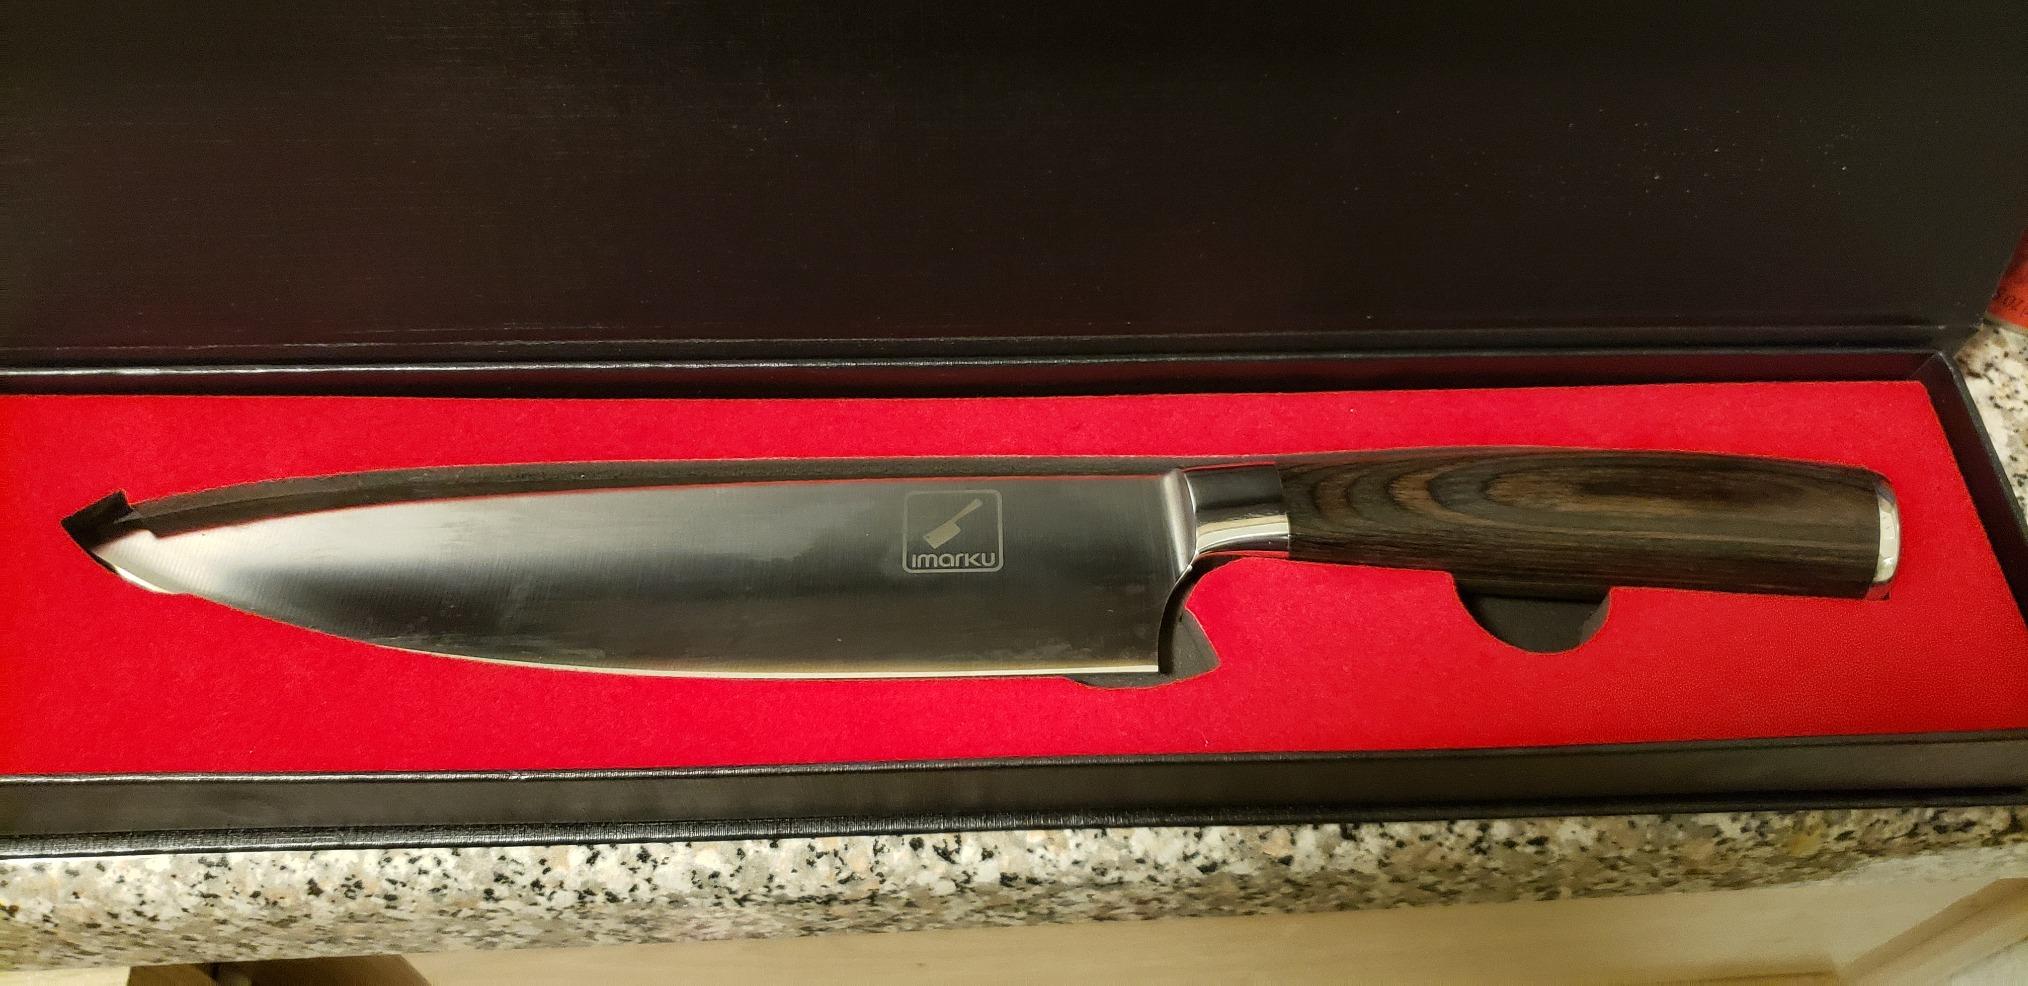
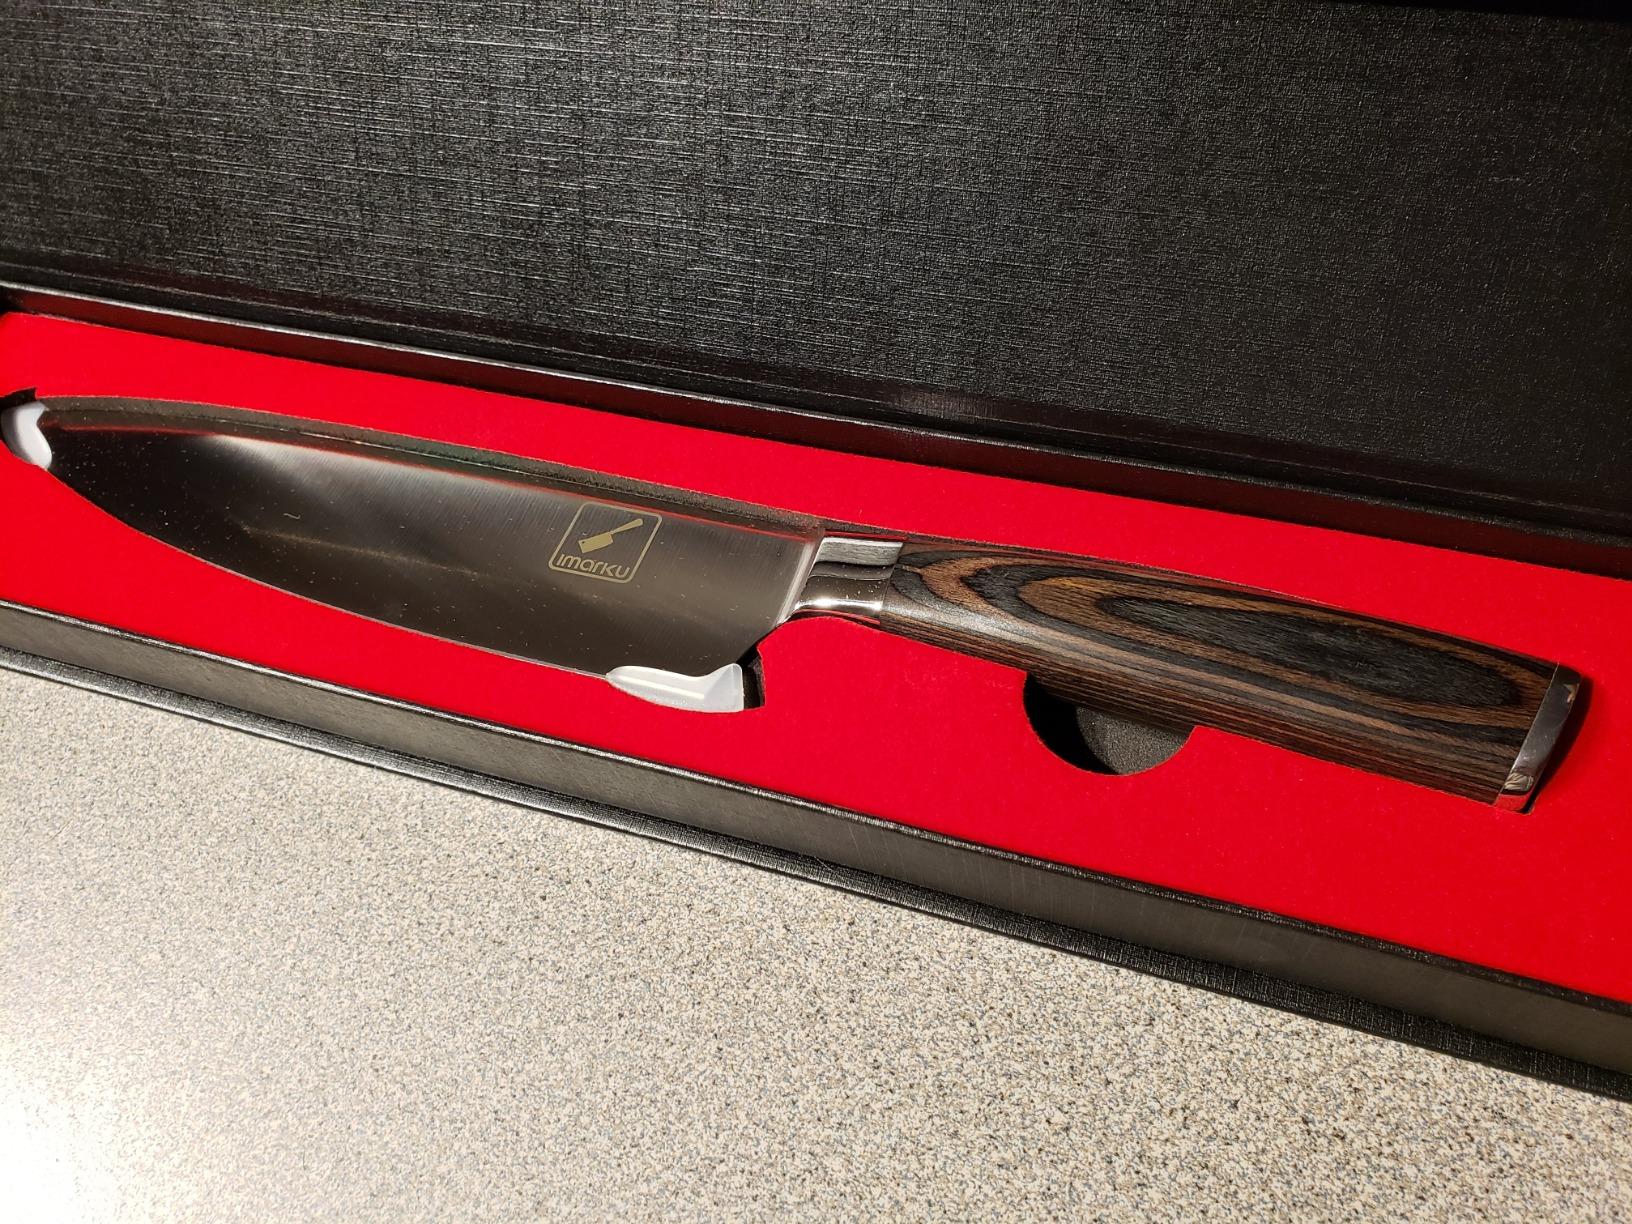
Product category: items_knife
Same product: yes